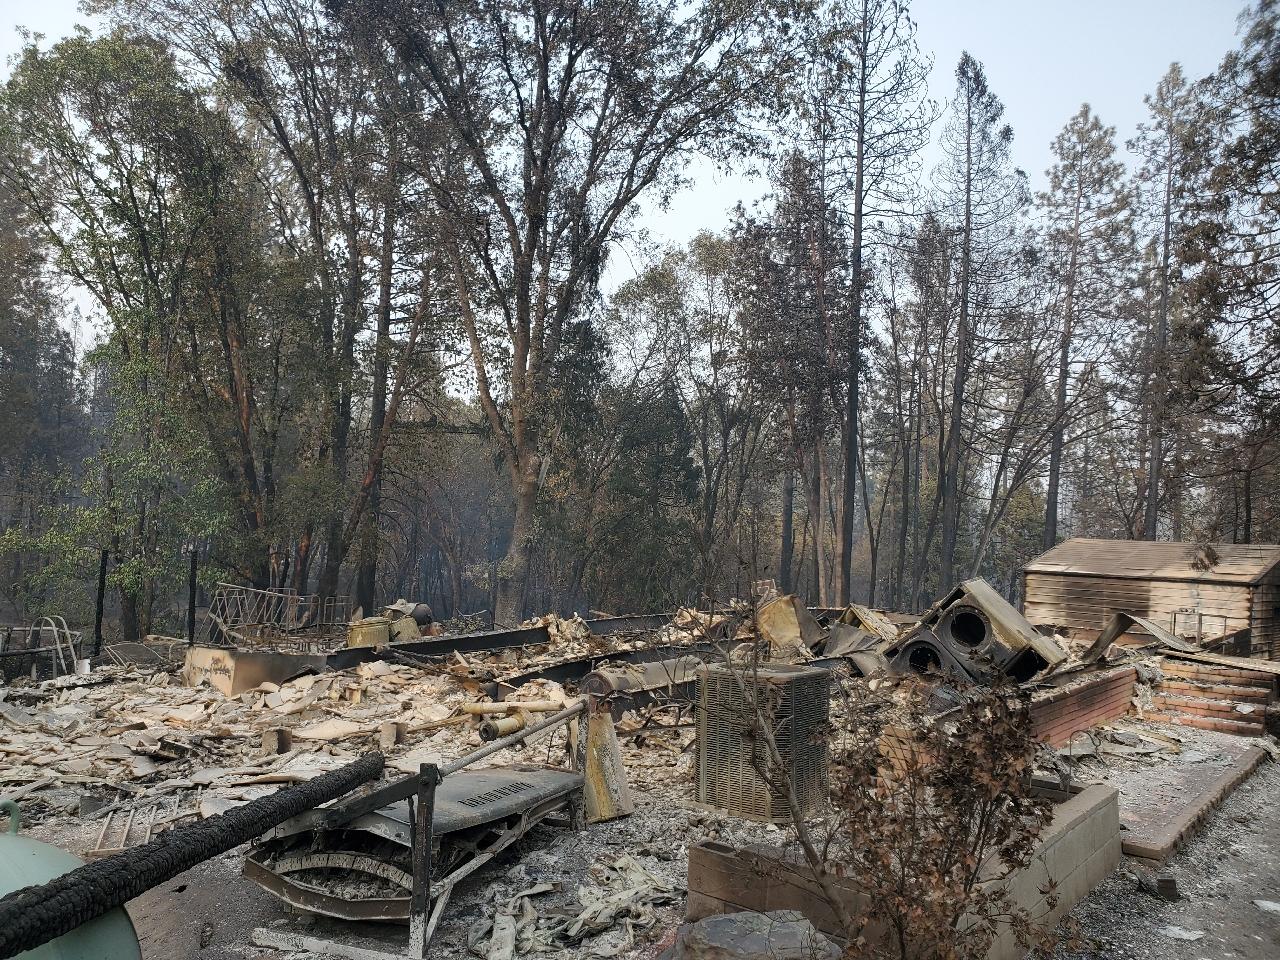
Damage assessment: destroyed